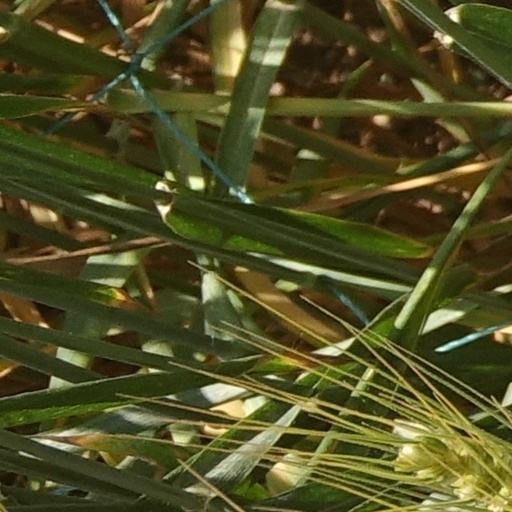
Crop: wheat